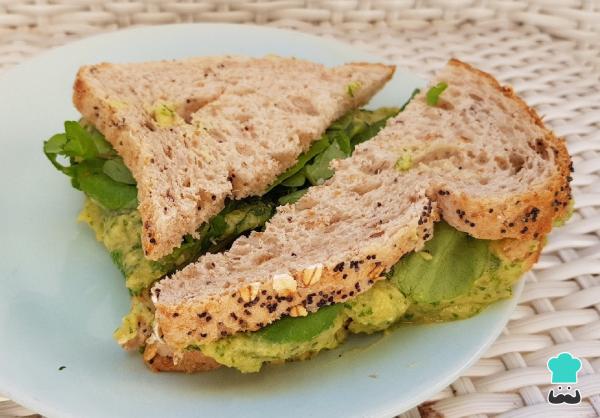
Puedes utilizar aguacate en lugar de berros y hacer un sándwich de hummus vegano con garbanzos y aguacate si te gusta más. ¡Qué aproveche! En Vegspiration, mi blog de inspiración vegana, encontrarás muchas más ideas para elaborar sándwiches vegetarianos de hummus y otros ingredientes.